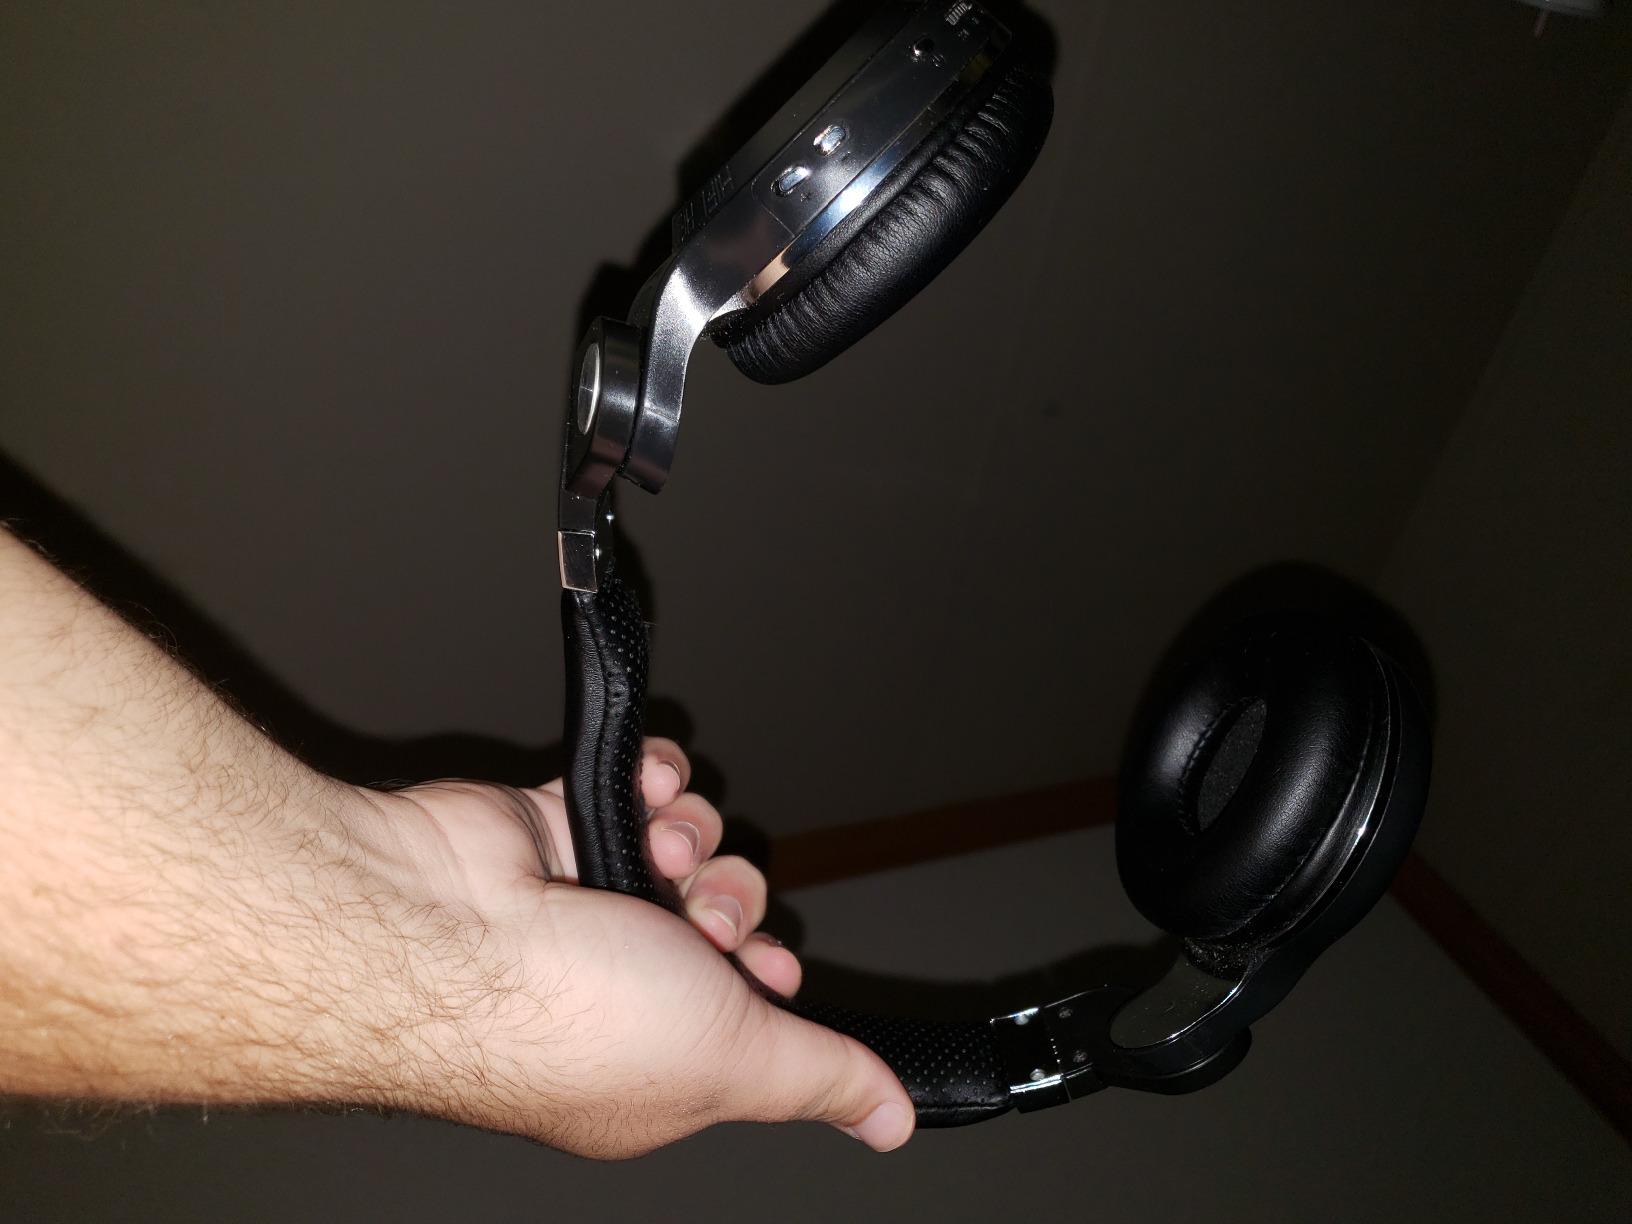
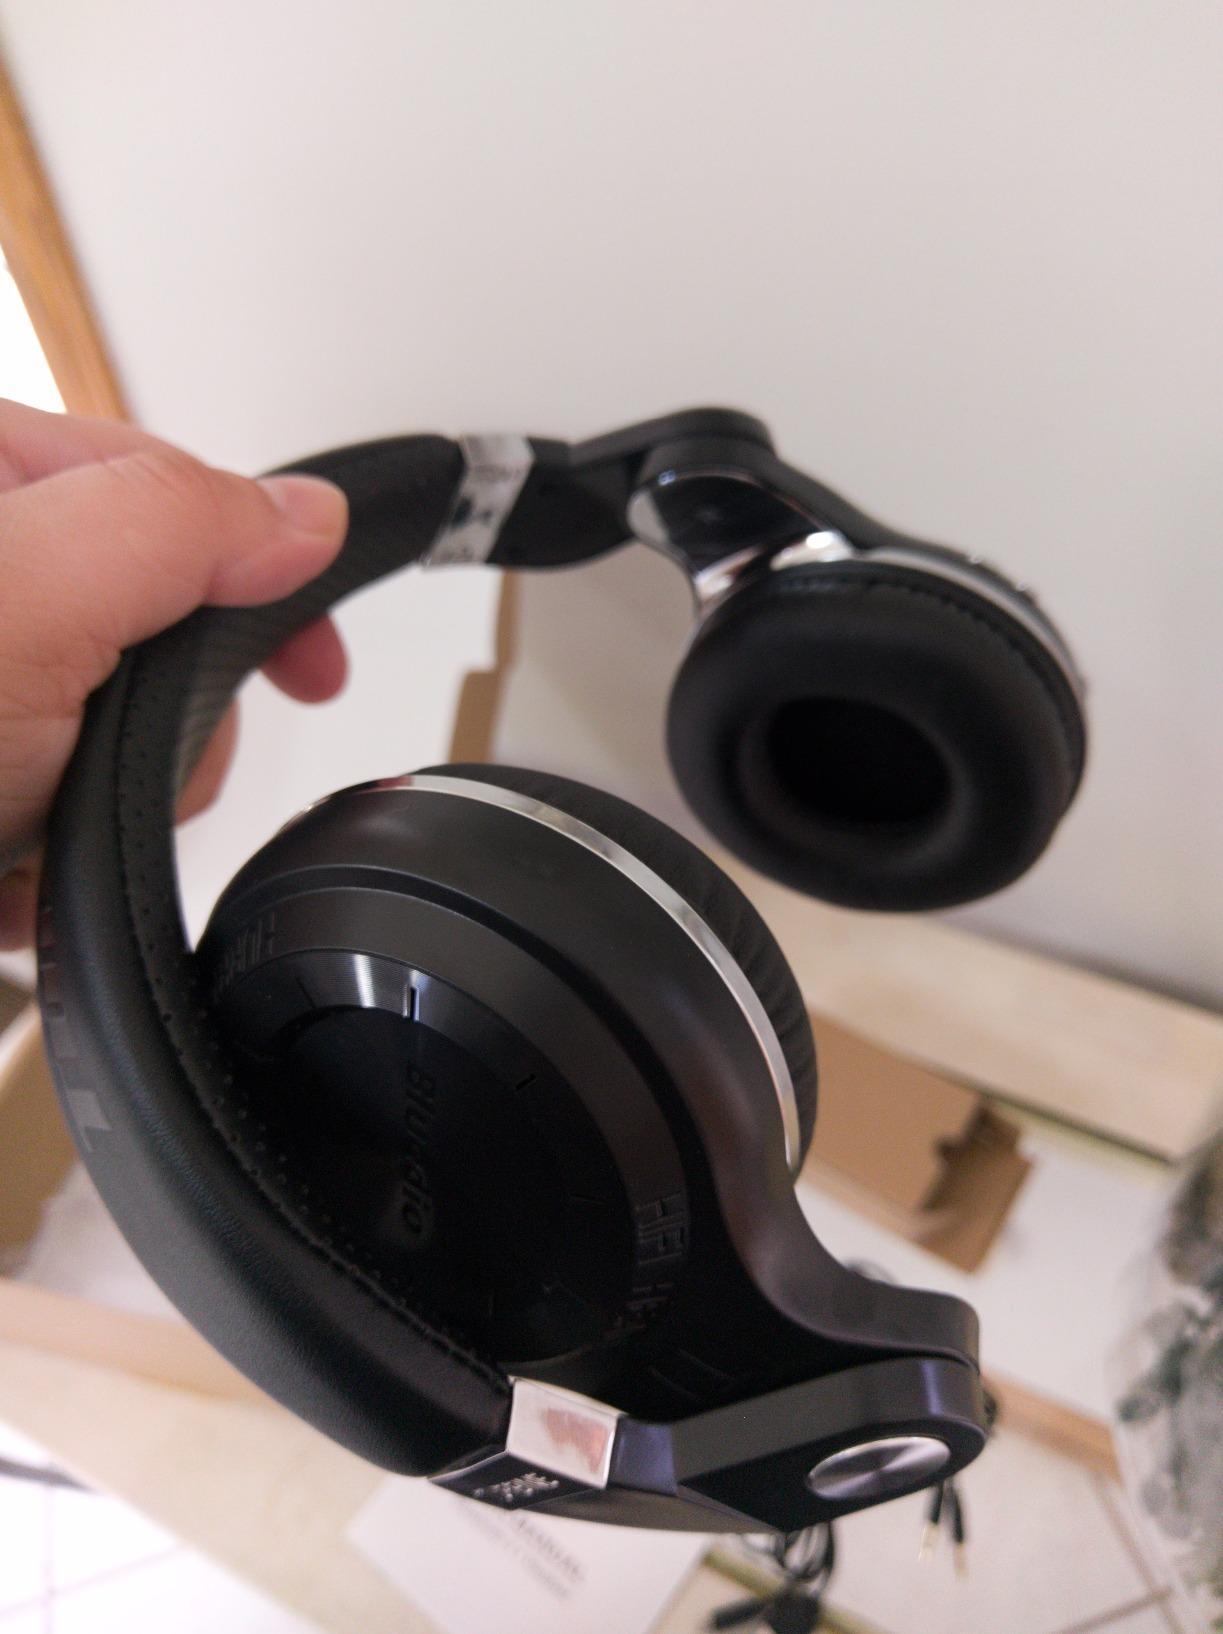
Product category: headphones
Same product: yes